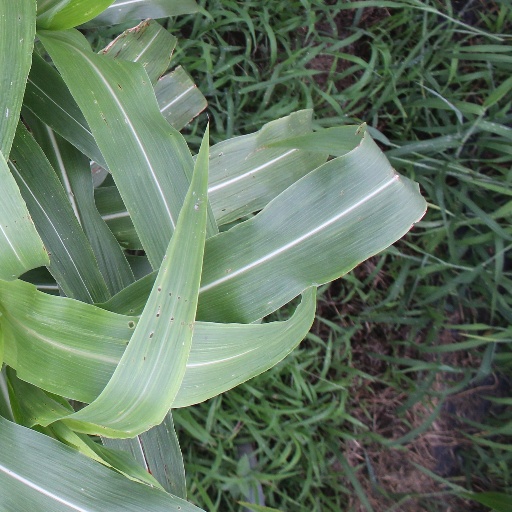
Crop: sorghum